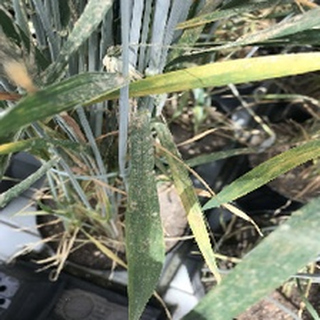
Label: wheat_mildew